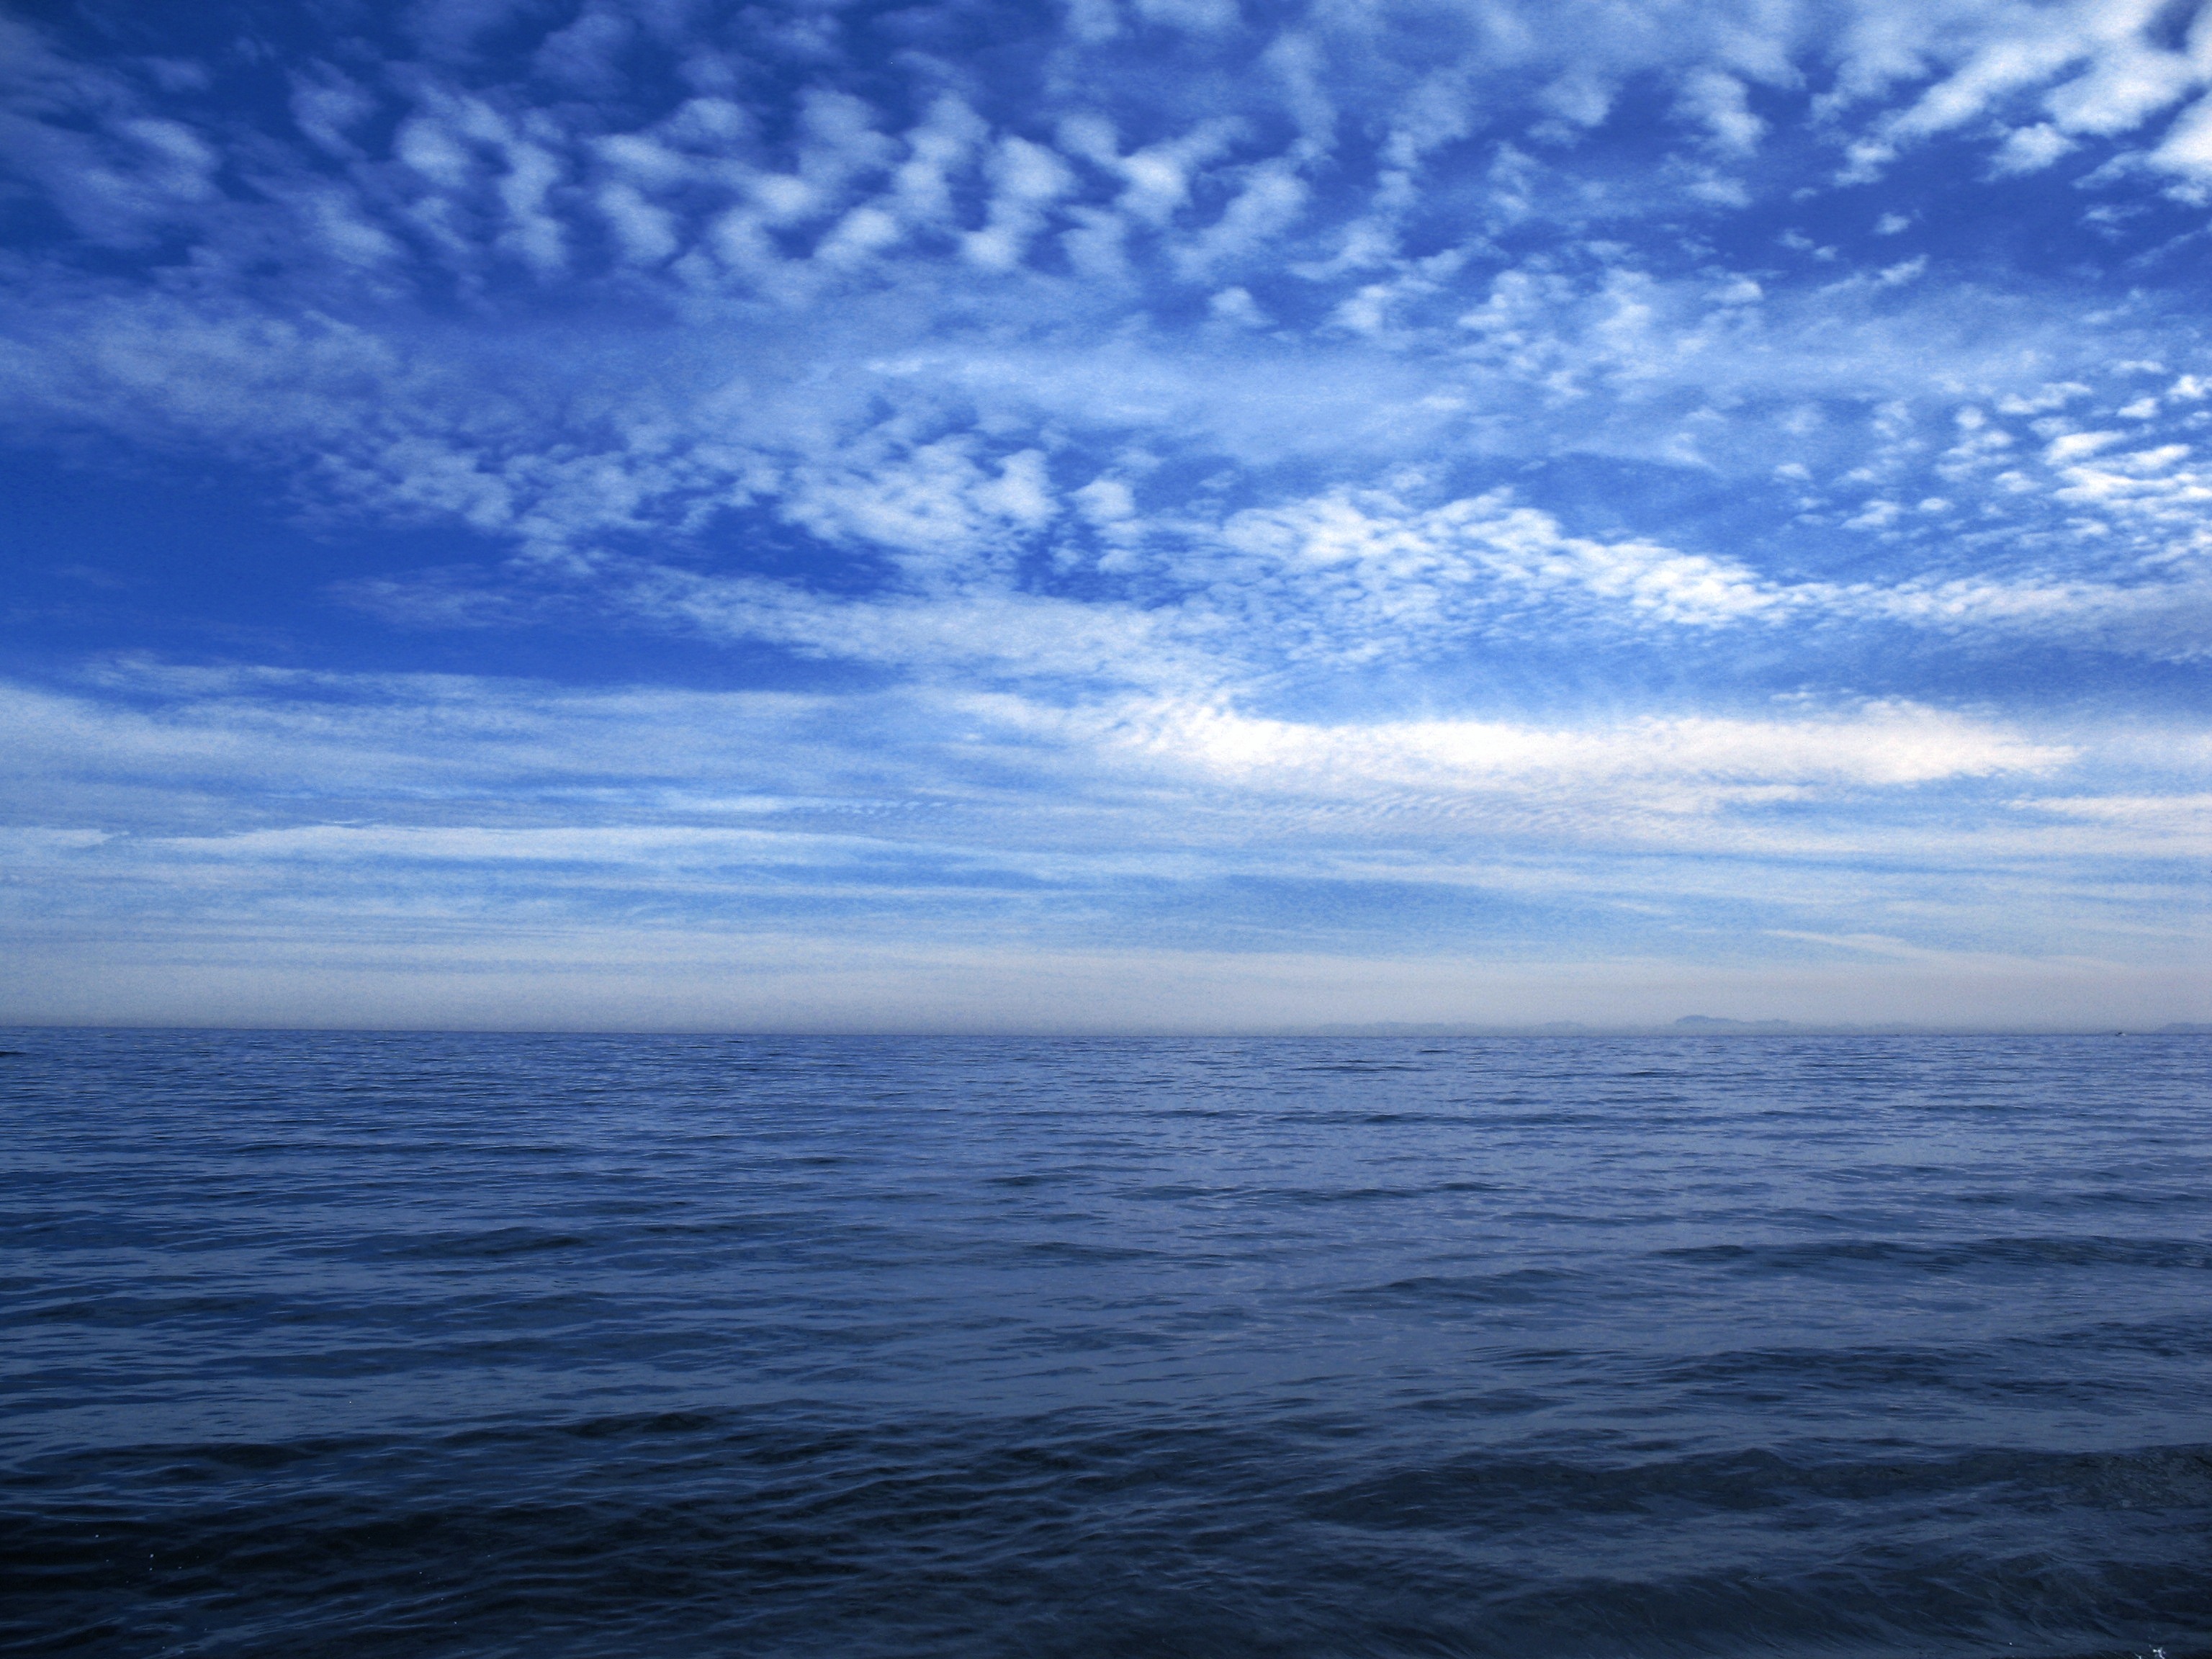
sea, coast, ocean, horizon, cloud, sky, sunlight, wave, dawn, atmosphere, dusk, blue, body of water, clouds, wind wave